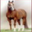
Label: horse